Şile Lighthouse

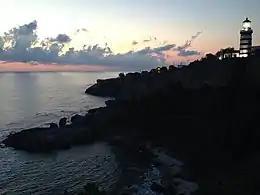
View of the Şile Feneri at dawn

Commissioned by the Ottoman sultan Abdülmecid I (r. 1839–1861), it was constructed in 1859 by French engineers. In 1860, the lighthouse went into service.